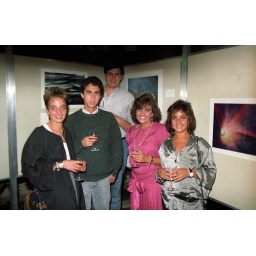
Gpa says: In this handsome group the only person I know is Sr. George Cotic's wife in the pink dress.